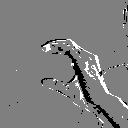
ASL letter: c